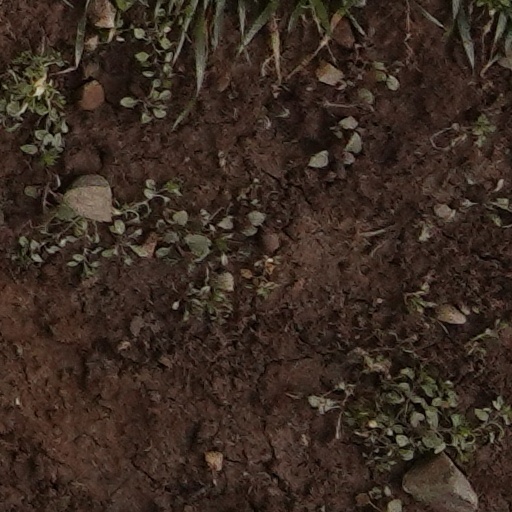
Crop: wheat